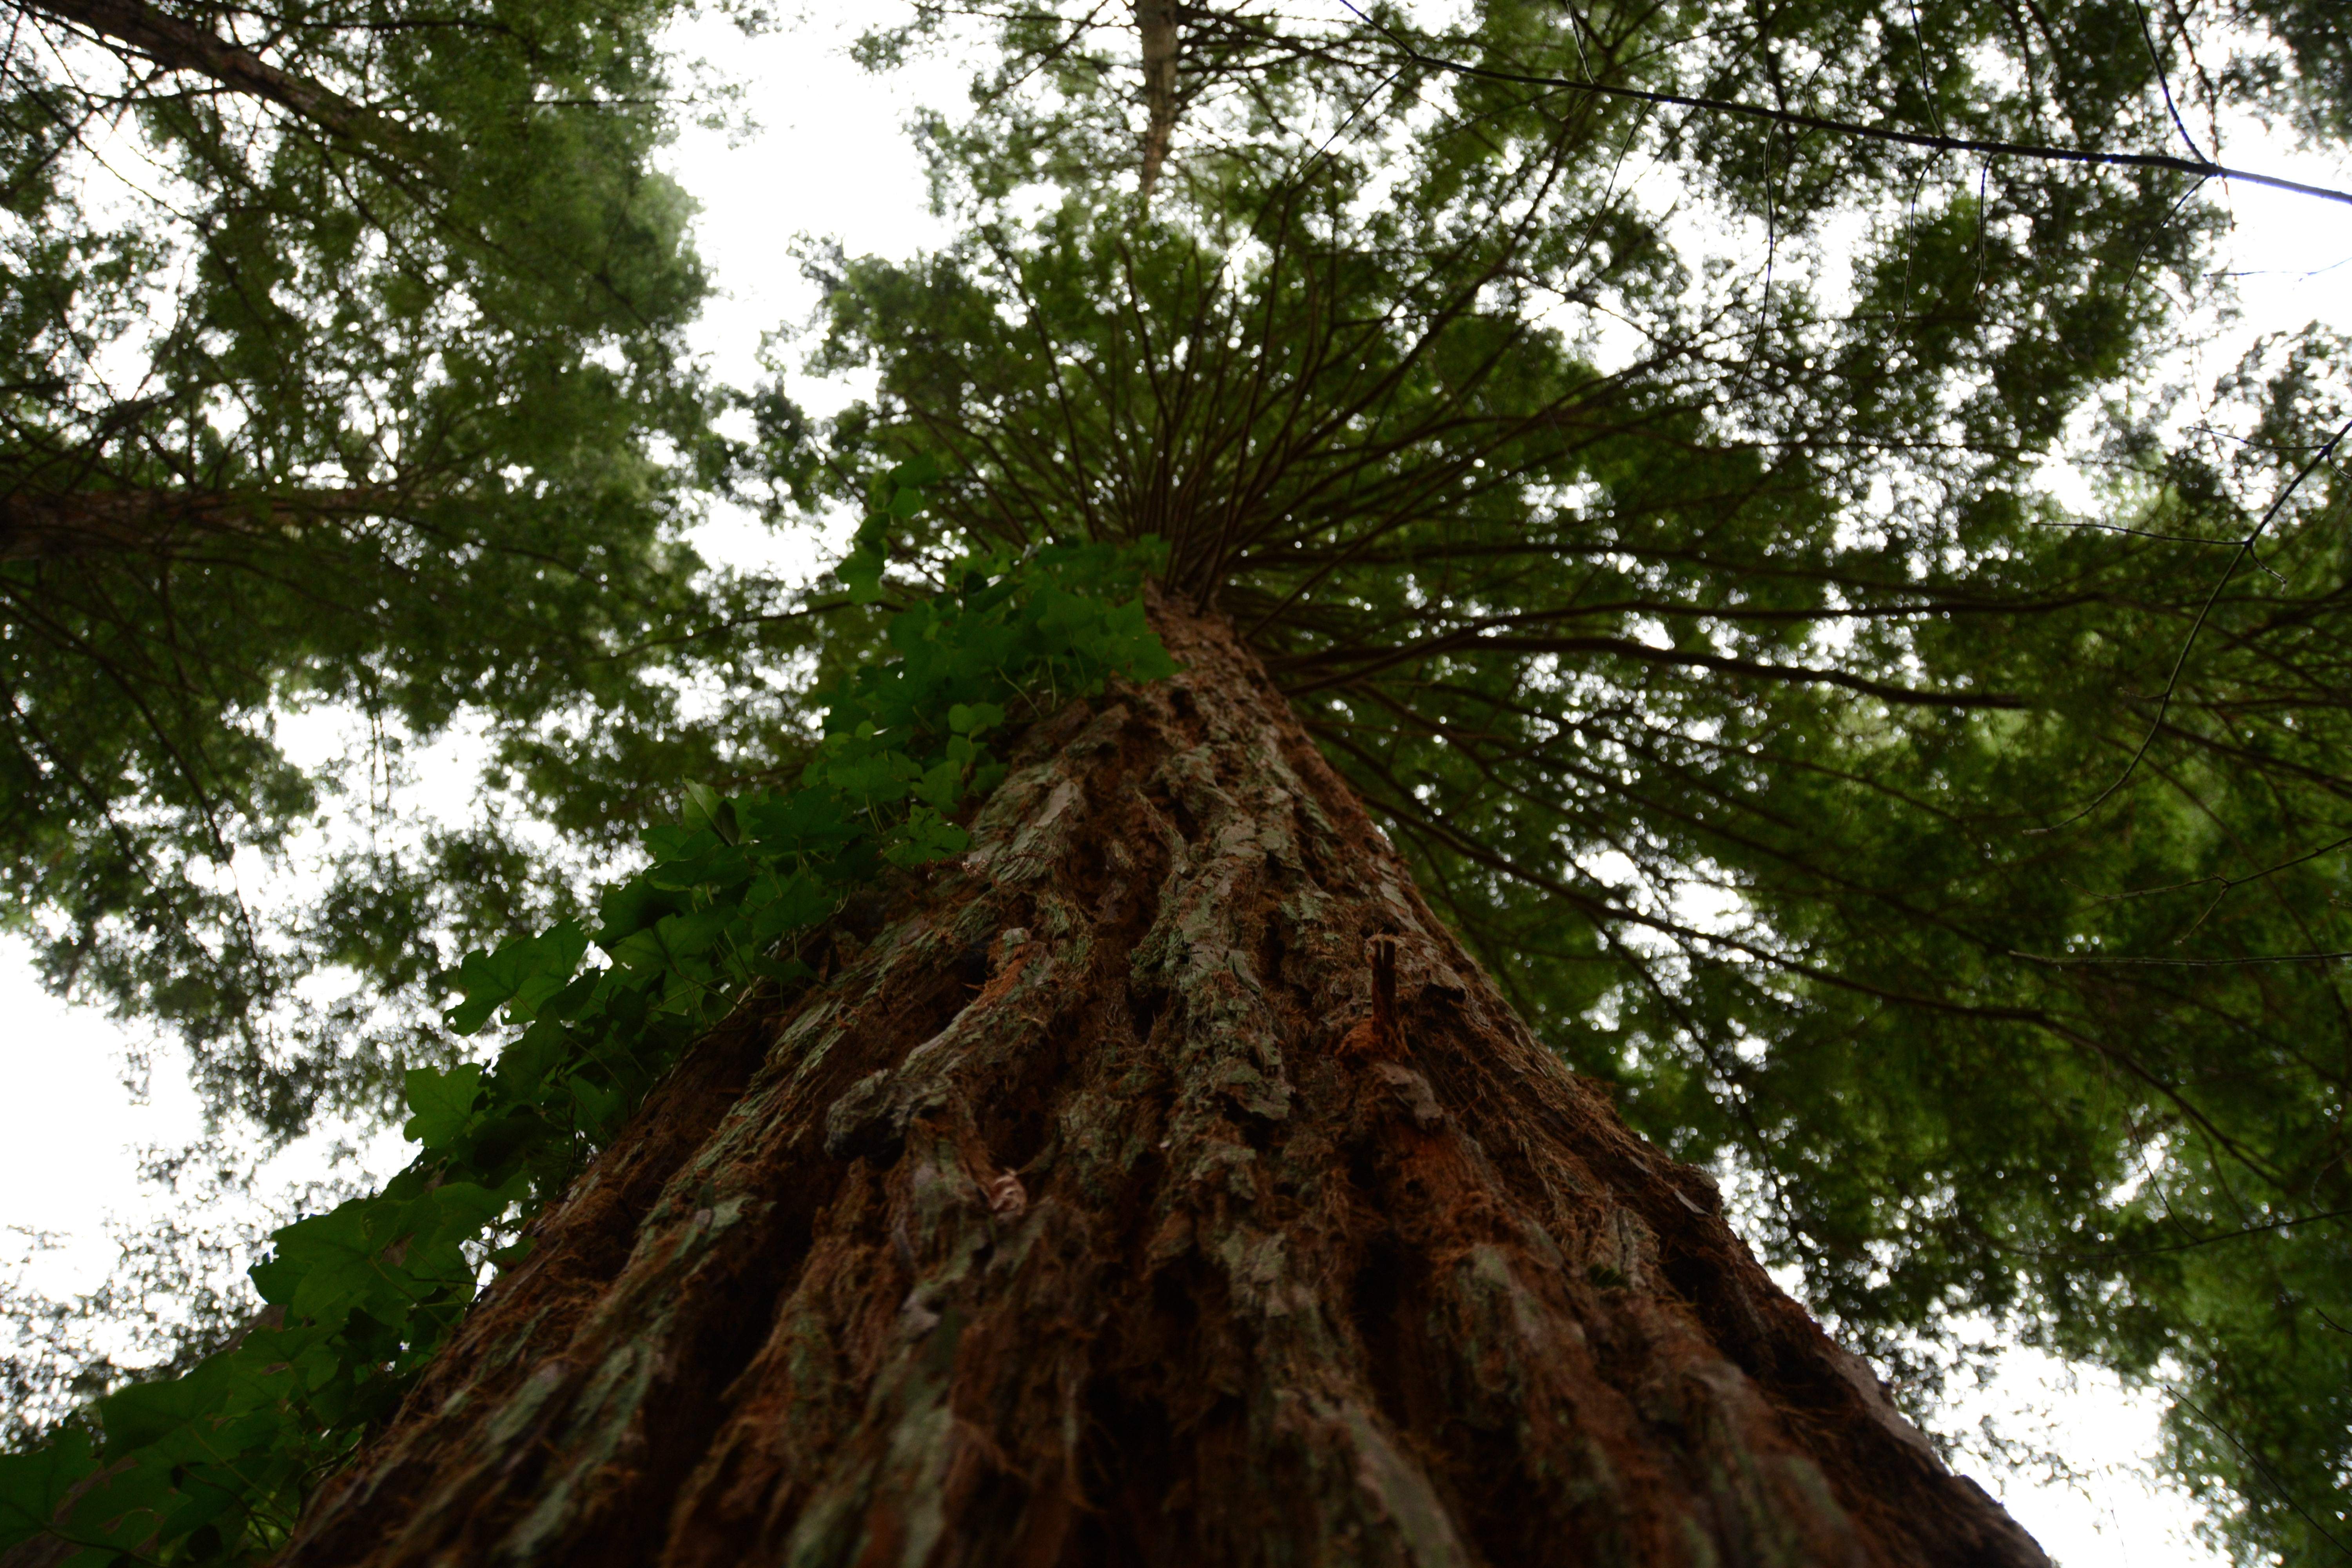
tree, forest, branch, plant, trunk, jungle, botany, spruce, vegetation, rainforest, deciduous, woodland, habitat, ecosystem, old growth forest, natural environment, woody plant, land plant, arecales